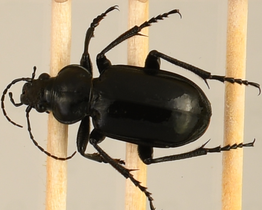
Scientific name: Calosoma affine
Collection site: Konza Prairie Agroecosystem NEON (KONA), plot KONA_007